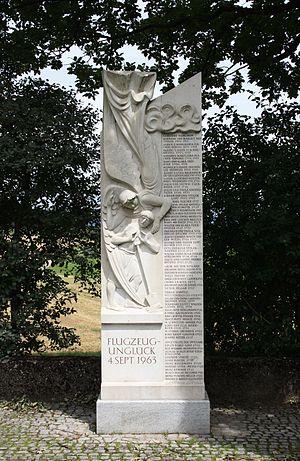
Le vol Swissair 306 est la première catastrophe aérienne en Suisse faisant 80 victimes, le 4 septembre 1963, à Dürrenäsch, dont 43 victimes du même village de Humlikon.